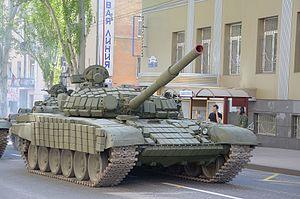
L'Armée royale du Maroc est l'armée de terre des Forces armées royales du Maroc. Elle a été créée à la veille de l'indépendance du pays en 1956 par le roi Mohammed V, grand-père de Mohammed VI, roi actuel du Maroc.